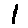
Label: 1